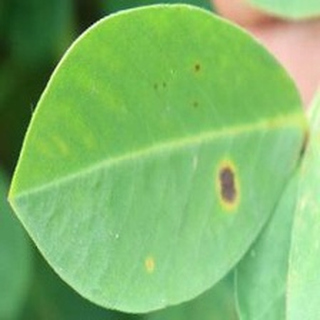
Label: groundnut_early_leaf_spot